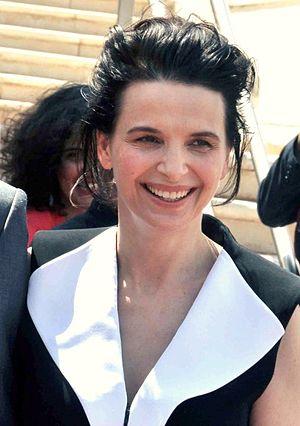
Juliette Binoche au festival de Cannes
Copie conforme est un film dramatique franco-belgo-italo-iranien, réalisé et écrit par Abbas Kiarostami et sorti en 2010.